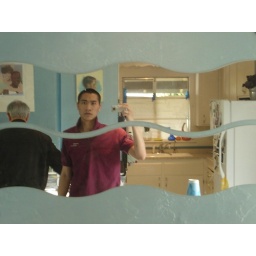
in the kitchen mirror